Quercus × macdonaldii

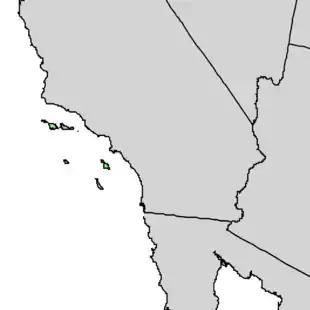
Distribution map for "Quercus" × "macdonaldii",on the California Channel Islands

Quercus" × "macdonaldii, formerly Quercus macdonaldii, with the common names MacDonald's oak and Macdonald oak, is a rare hybrid species of oak in the family Fagaceae.